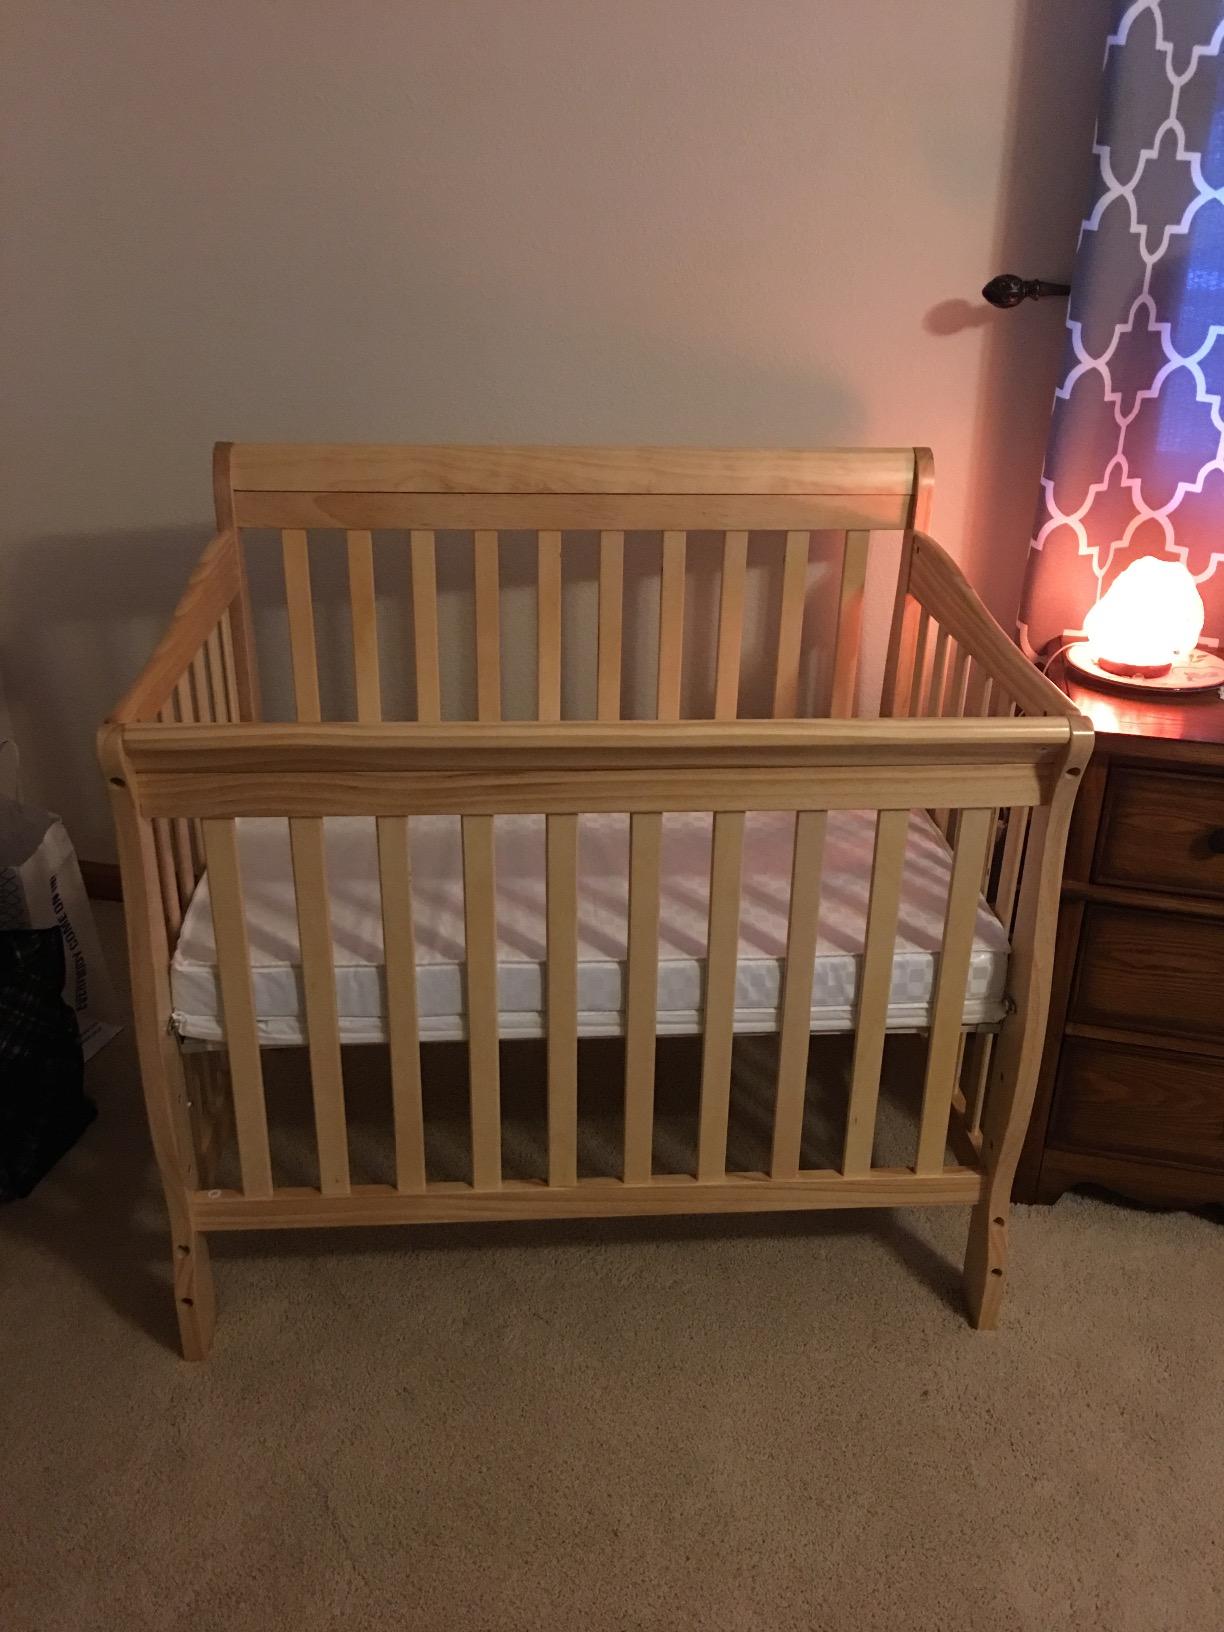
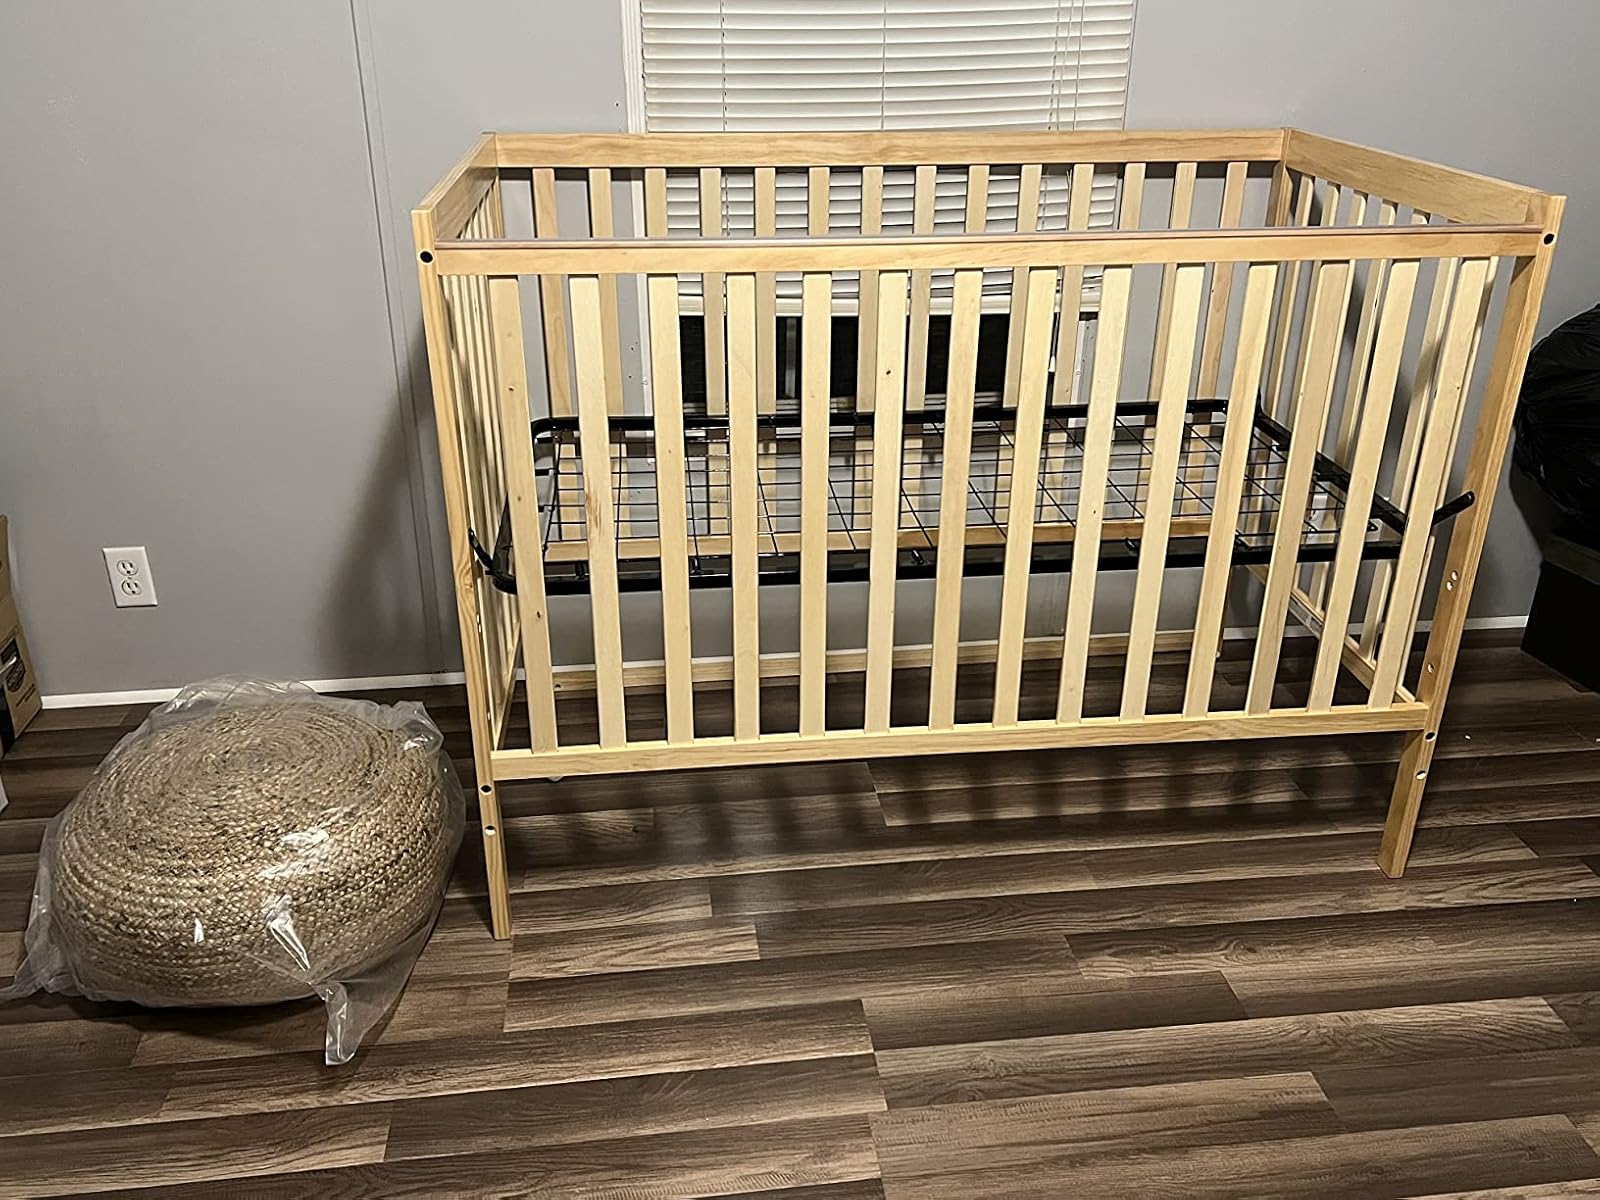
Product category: products_crib
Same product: no